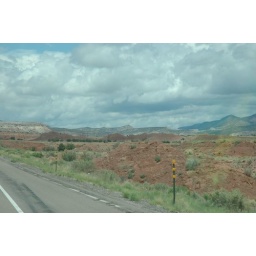
The scene is changing, we are getting more red in the rocks